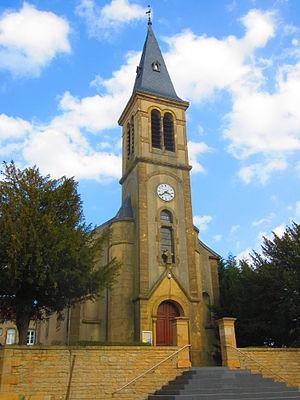
Eglise Montigny Chiers
Montigny-sur-Chiers est une commune française située dans le département de Meurthe-et-Moselle en région Grand Est.